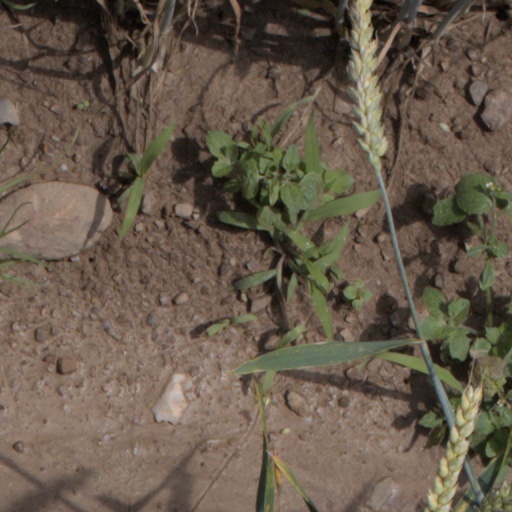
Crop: wheat